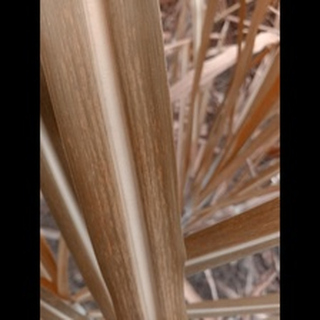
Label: sugarcane_mosaic